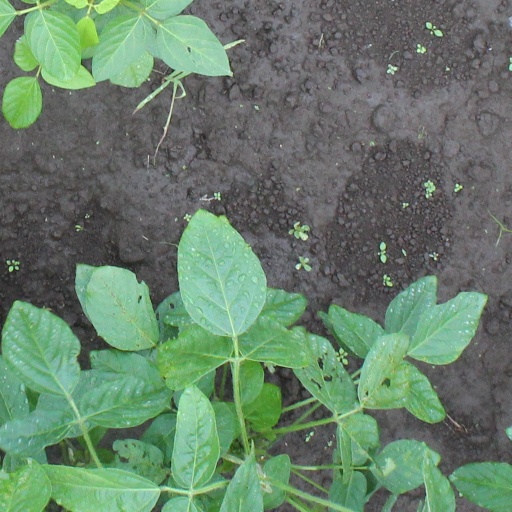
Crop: soybean